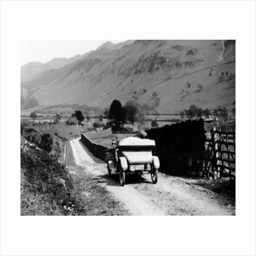
a vintage car travelling along a lane through mountain range by anonymous